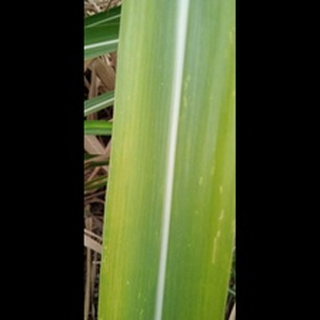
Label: sugarcane_yellow_leaf_disease